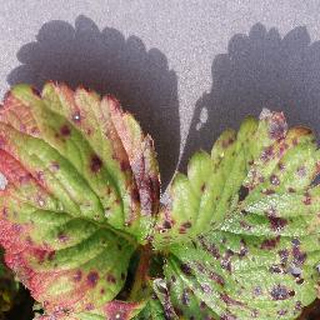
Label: strawberry_leaf_scorch